Archaeological sites in the District of Mitrovica

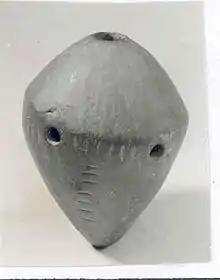
A Neolithic flute-like wind instrument named Runik Ocarina

Runik is a Neolithic archaeological site situated 10 kilometers north-west of the Municipality of Skenderaj, in the Drenica valley. It is typical for the Starcevo Culture, sixth millennium AD, and it is one of the most developed civilizations of this time. The Runik Neolithic site and this area's archaeological findings are considered the most prominent sites discovered in Kosovo. The first archaeological research began in 1966-68 and in 1984, divided into 35 private parcels of the Dardania neighborhood of the Runik village. Fragments of pottery and vast movable material from the Neolithic period were recorded during these researches, evidence Starcevo and Vinca cultures. Advanced research from 2010 included a wider area of this archaeological site, 1000 meters square.